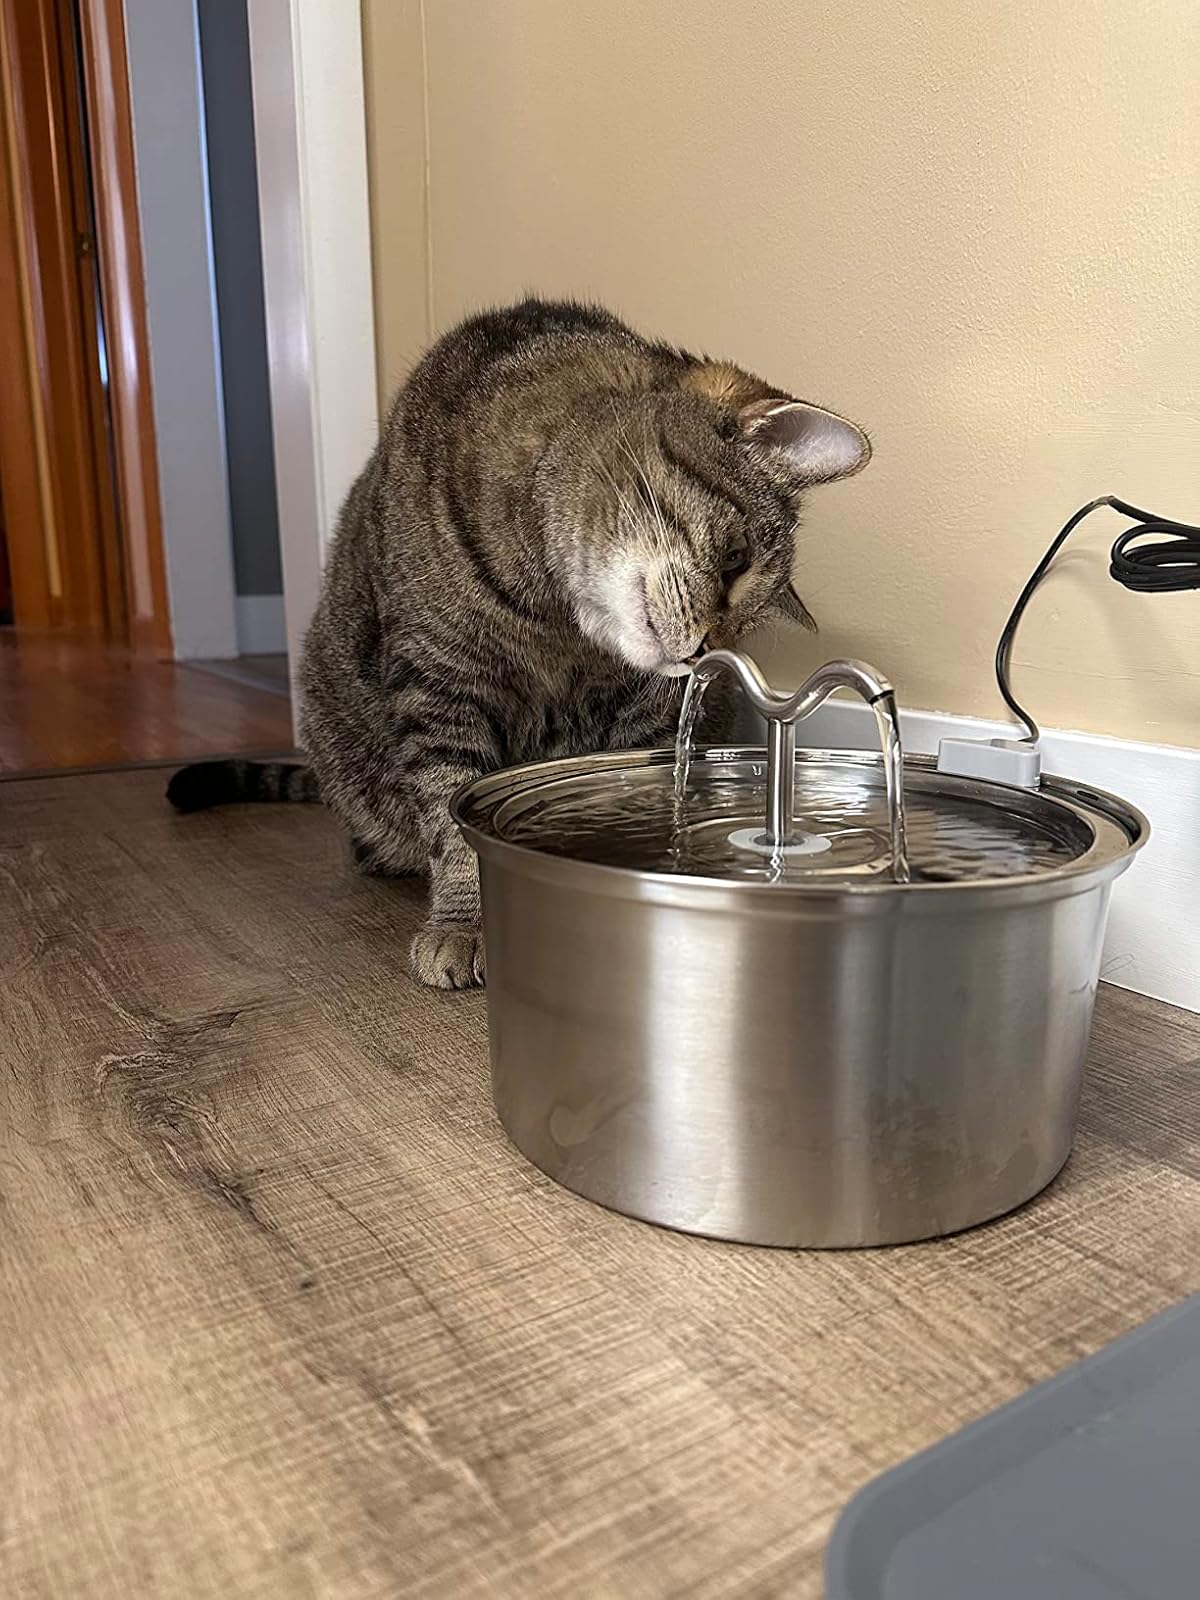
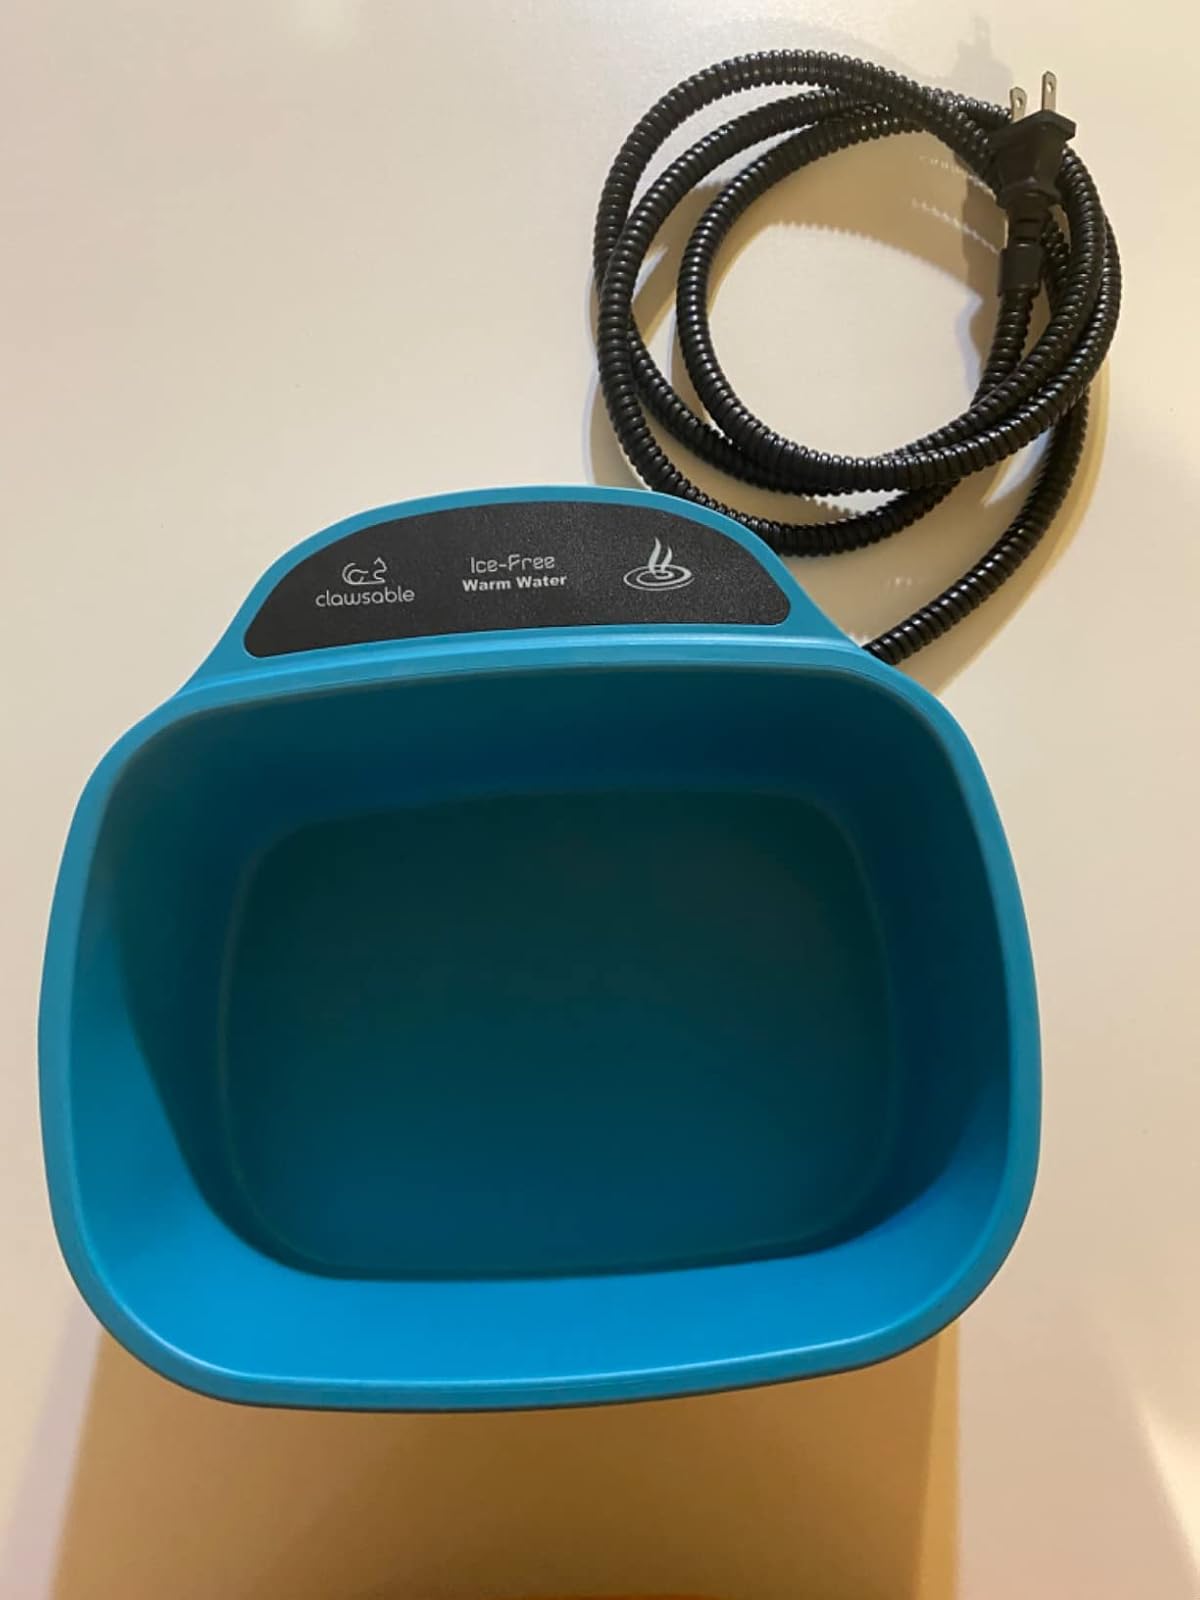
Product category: items_bowl
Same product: no